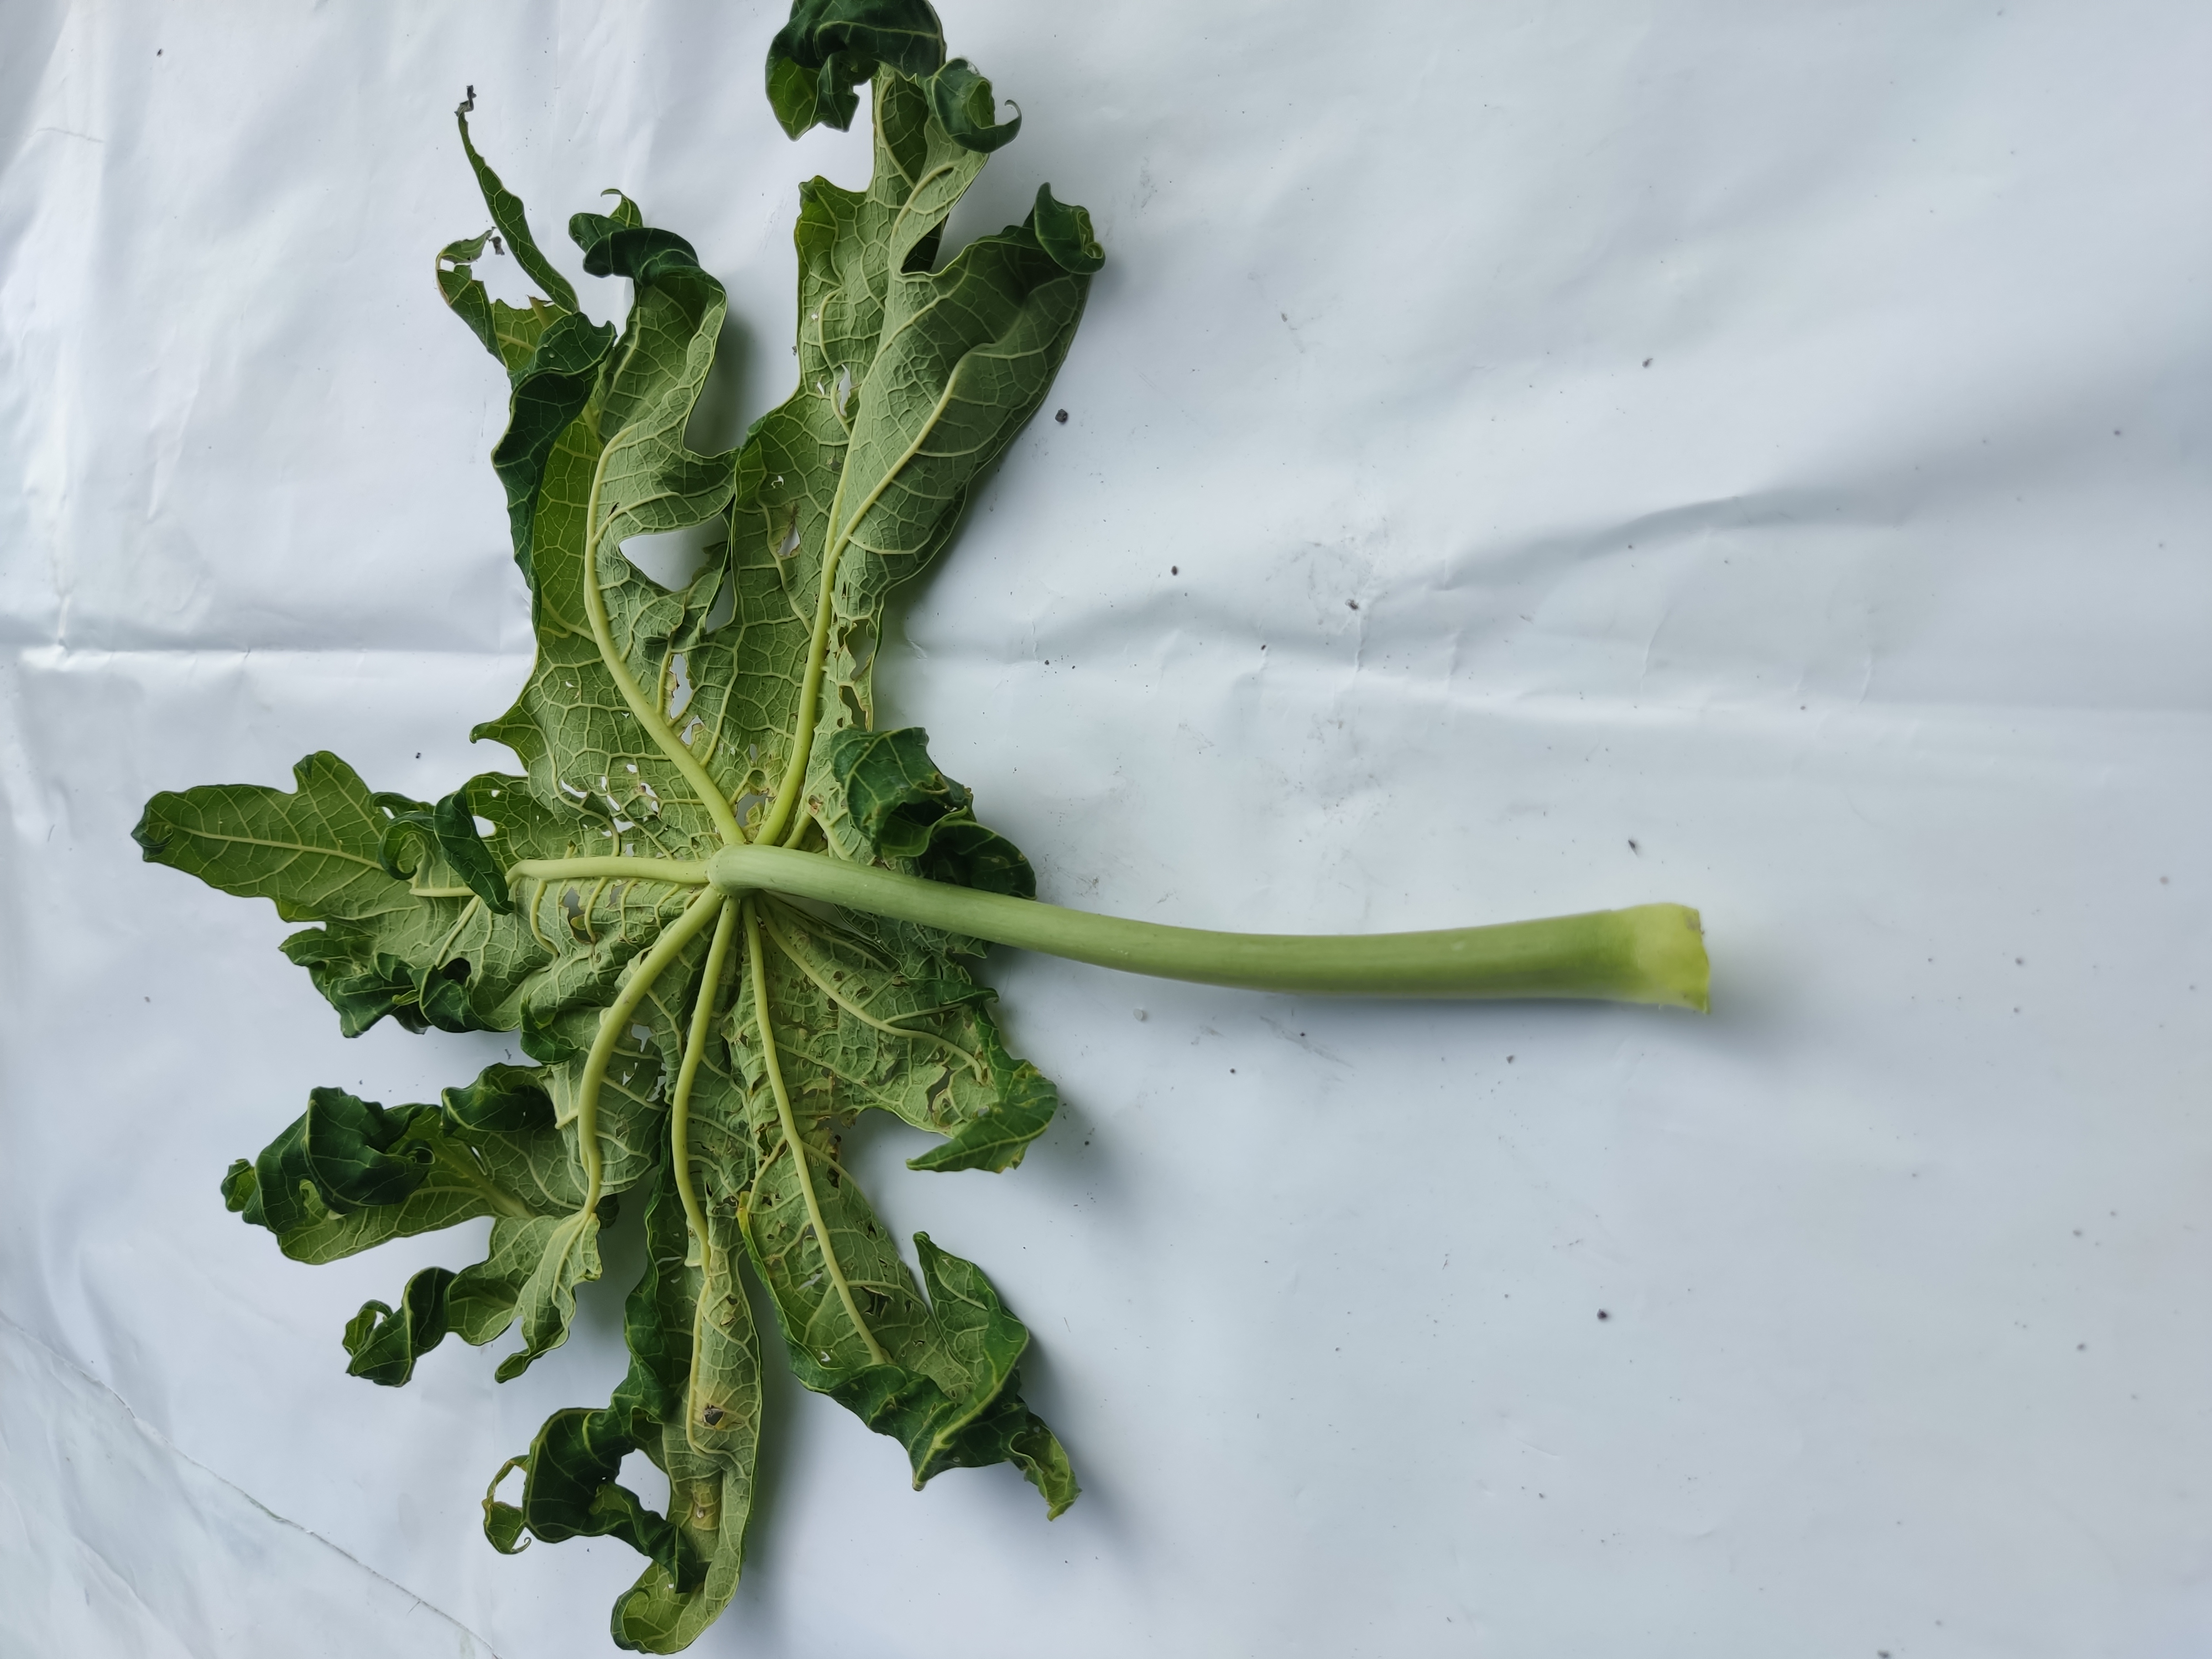
Label: Leaf Curl